Cisplatine War

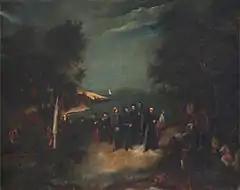
The landing of the Thirty-Three "Orientales" [Uruguayans] on Agraciada beach, by Josefa Palacios

On 31 July 1821, the Montevideo "cabildo", with representatives from all of the Banda Oriental, approved its incorporation into the United Kingdom of Portugal, Brazil and the Algarves as a province under the name of Cisplatina. The following year, when prince Pedro of Branganza openly rebelled against the Portuguese Cortes, the Brazilian government juntas in the provinces gradually joined the independence cause, with the exception of Cisplatina, whose junta, led by Portuguese-born , voted to remain loyal to Portugal. Brazilian patriots, loyal to prince Pedro and under the command of Carlos Frederico Lecor, then besieged and blockaded the Portuguese troops garrisoned in Montevideo, finally defeating them in 1824.